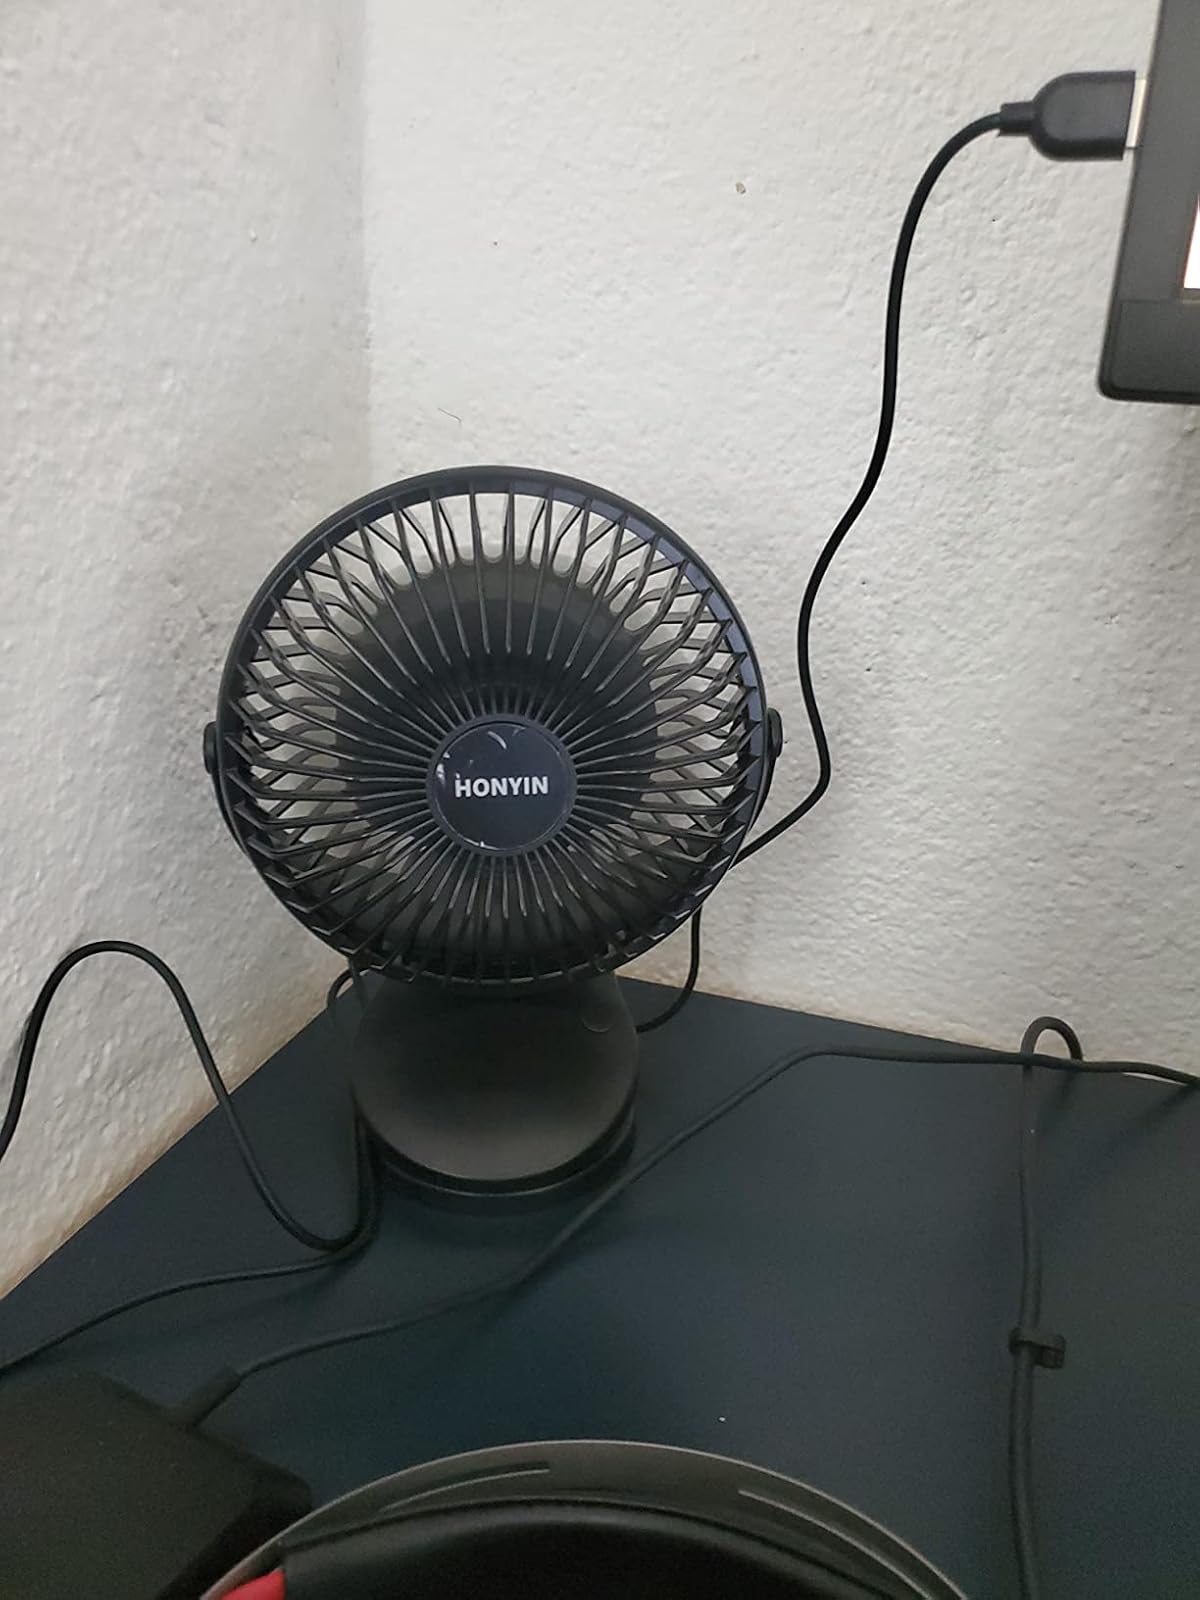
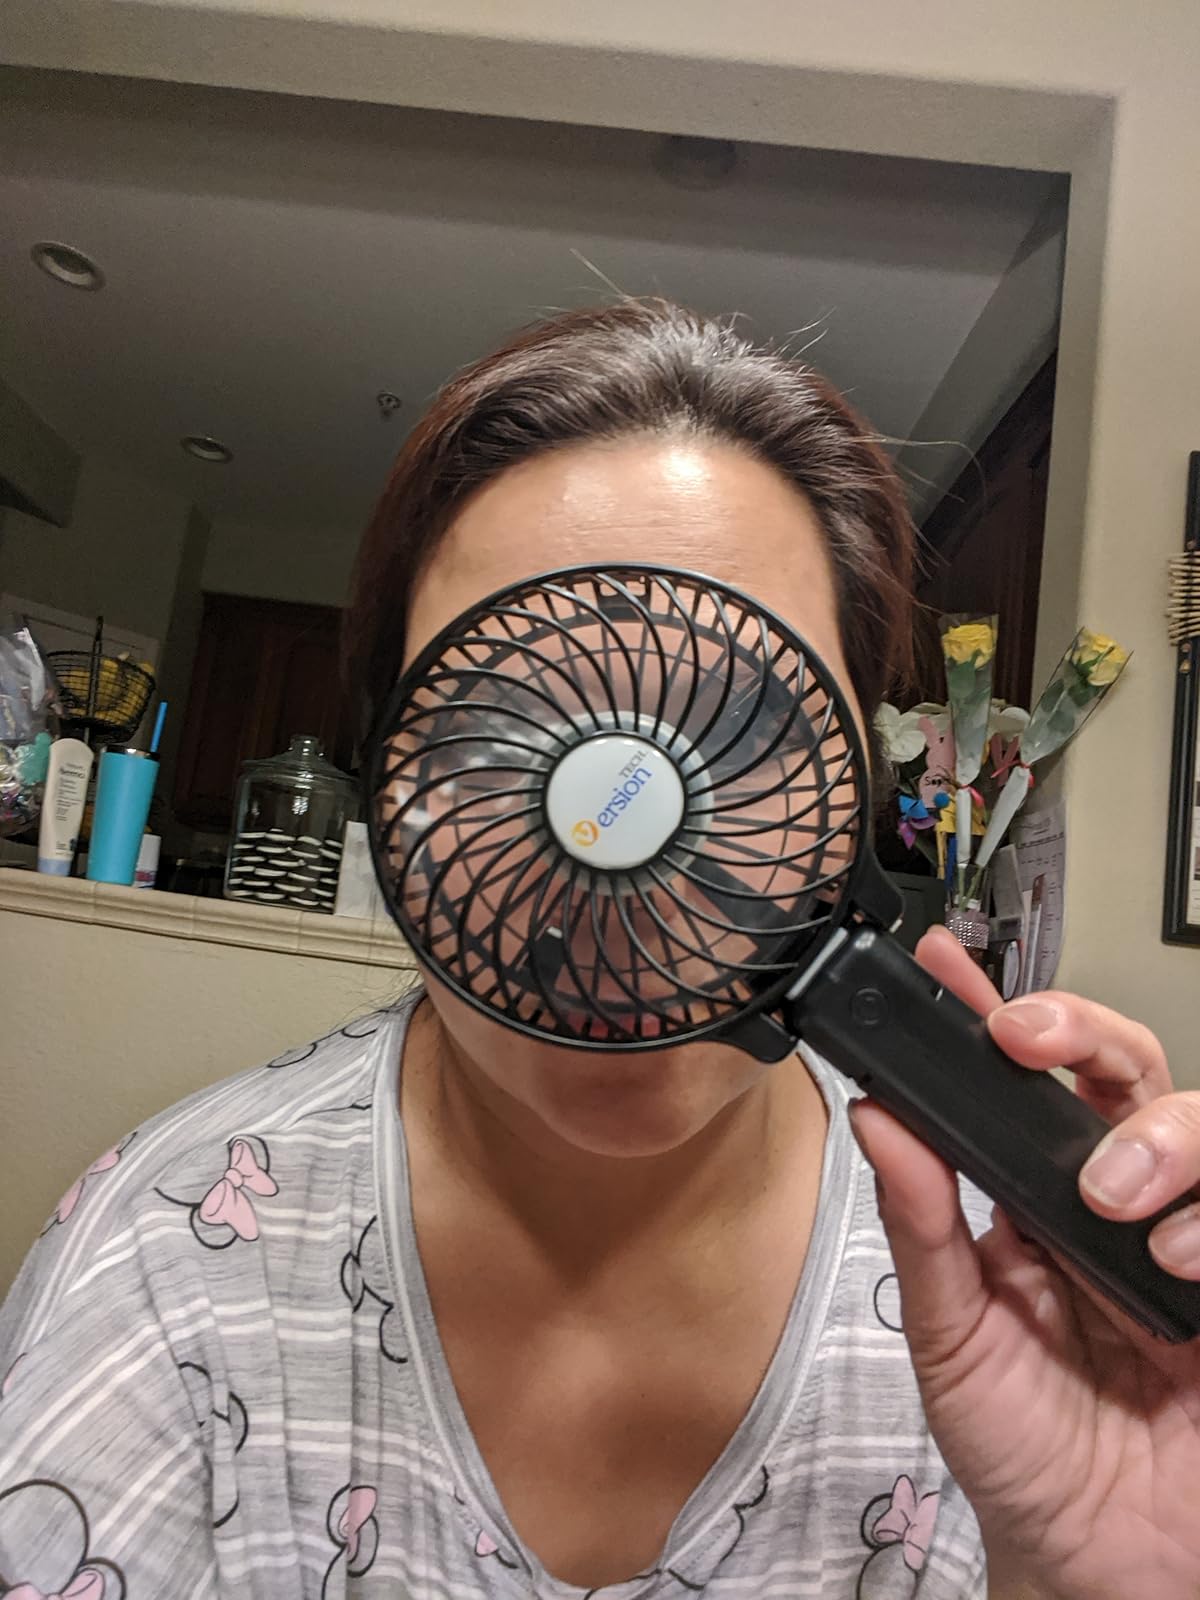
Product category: fan
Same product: no